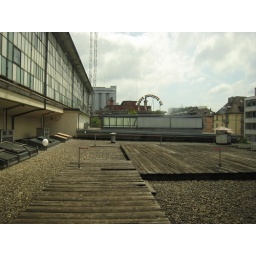
Ugo Rondinone, neon sign on the roof of Galerie Eva Presenhuber in Limmatstrasse, Zurich